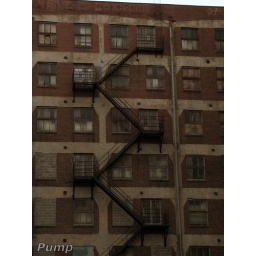
Fire escape on an old building in KCMO next to the one with the water tower. Kansas City, MO. 12-13-08